House of Dimitrije Živadinović

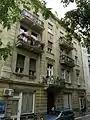

House of Dimitrije Živadinović is located in Belgrade, in the territory of the city municipality of Stari Grad. It was built in 1904 and represents immovable cultural property as a .